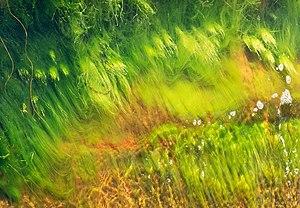
Cladophora est un genre d'algues vertes de la famille des Cladophoraceae, appelées communément « cladophores ». C'est une espèce parfois envahissante mais que de nombreux invertébrés et quelques vertébrés peuvent exploiter.